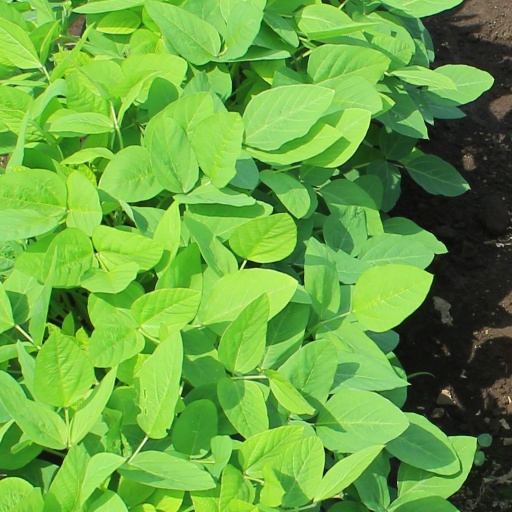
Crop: soybean